Cross Green, Leeds

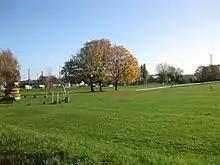
Cross Green playing fields

Cross Green is a mainly industrial area of Leeds, West Yorkshire, England. It is around on a hill to the south east of Leeds city centre, with the A63 road (Pontefract Lane) running through the middle and dividing it into a residential estate with playing fields and housing to the north, and a large industrial estate to the south. The area lies in the LS9 Leeds postcode area between Osmondthorpe, Richmond Hill and Hunslet.